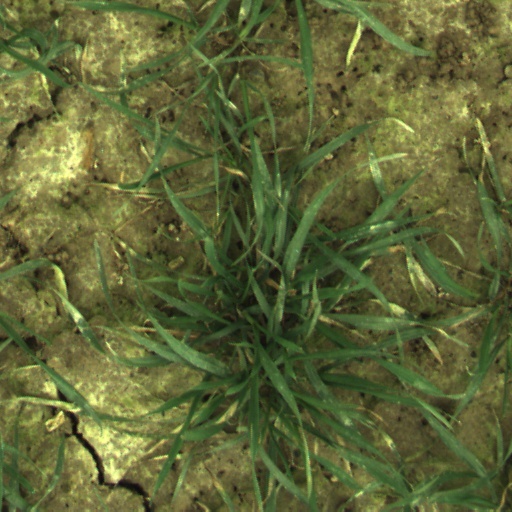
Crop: wheat